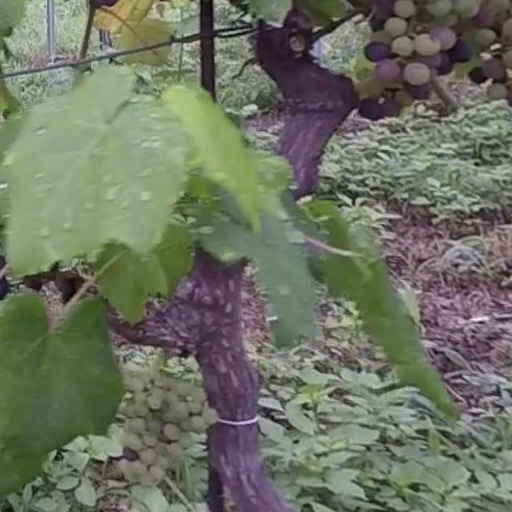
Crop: grape